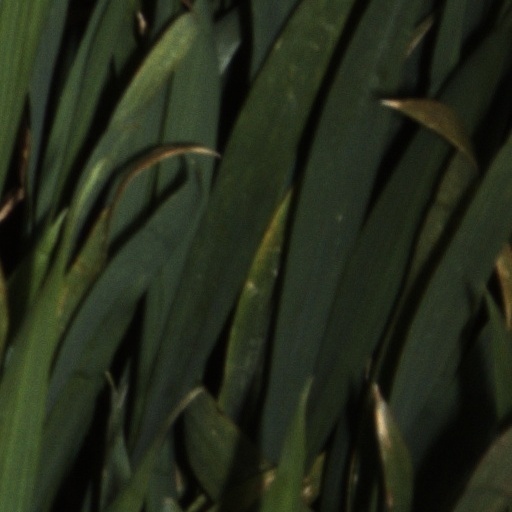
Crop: wheat